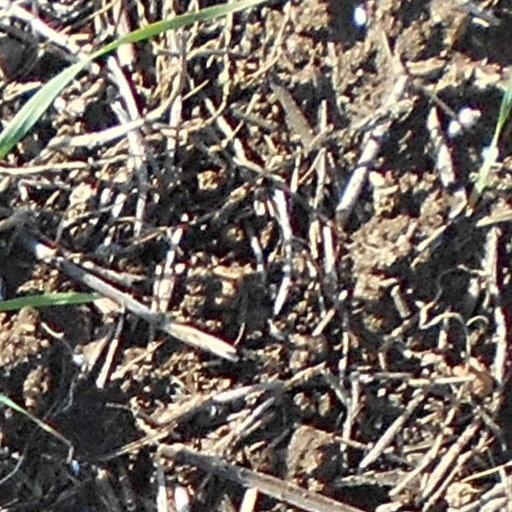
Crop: wheat